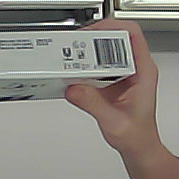
Product: dove_soap